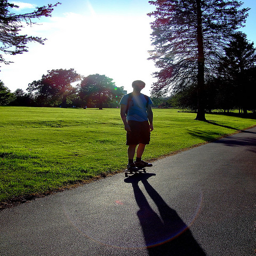
A young skate boarder with the sun at his back.
Man on skateboard riding on pavement near green open space.
A skate board rider on a pathway with the sun at his back
Guy riding his skateboard down the path in the park.
A man on a skateboard in the road.